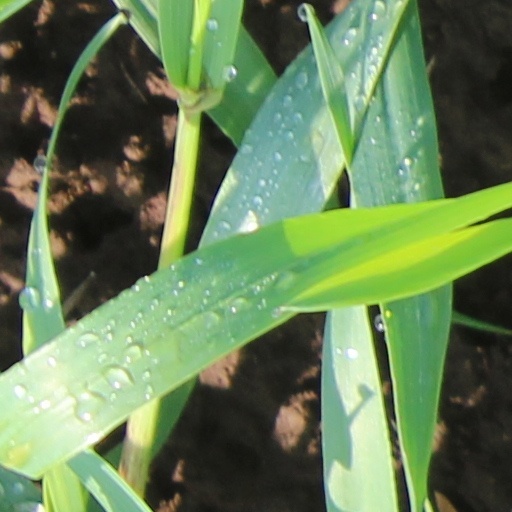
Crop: wheat